Culture of London

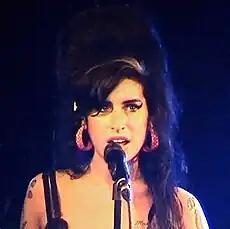
Amy Winehouse was a singer-songwriter from Southgate, north London.

London is famous for its rock scene, and was the starting point of some of the greatest 60s and 70s artists such as David Bowie, Iron Maiden, The Clash, Led Zeppelin, Renaissance, Fleetwood Mac, the Sex Pistols, The Who, Pink Floyd, Queen and popular 90s acts like Blur and Coldplay. Most major bands' tours will pass through London as well, favourite venues being the Brixton Academy, the O2 Arena, and the Hammersmith Apollo.